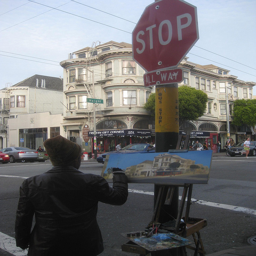
a person painting  a picture of a building in front of them on the street corner in front of a street sign.
A woman painting a picture of a house by a stop sign.
A man painting a picture below a stop sign.
A person standing on the street corner near a stop sign.
a person painting on a city street near a street sign